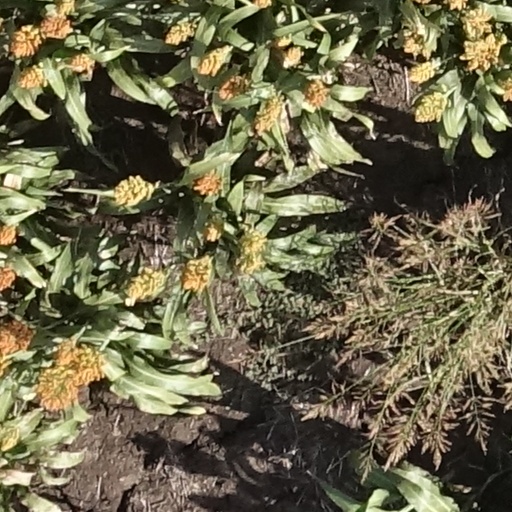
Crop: sorghum